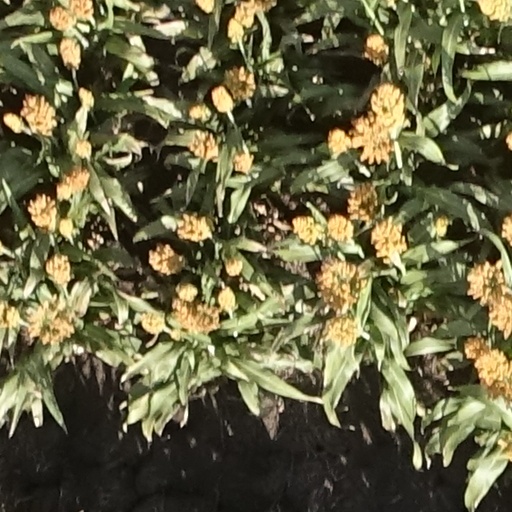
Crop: sorghum